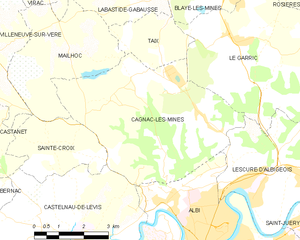
Carte des communes françaises Cagnac-les-Mines
Cagnac-les-Mines est une commune française située dans le département du Tarn, en région Occitanie.